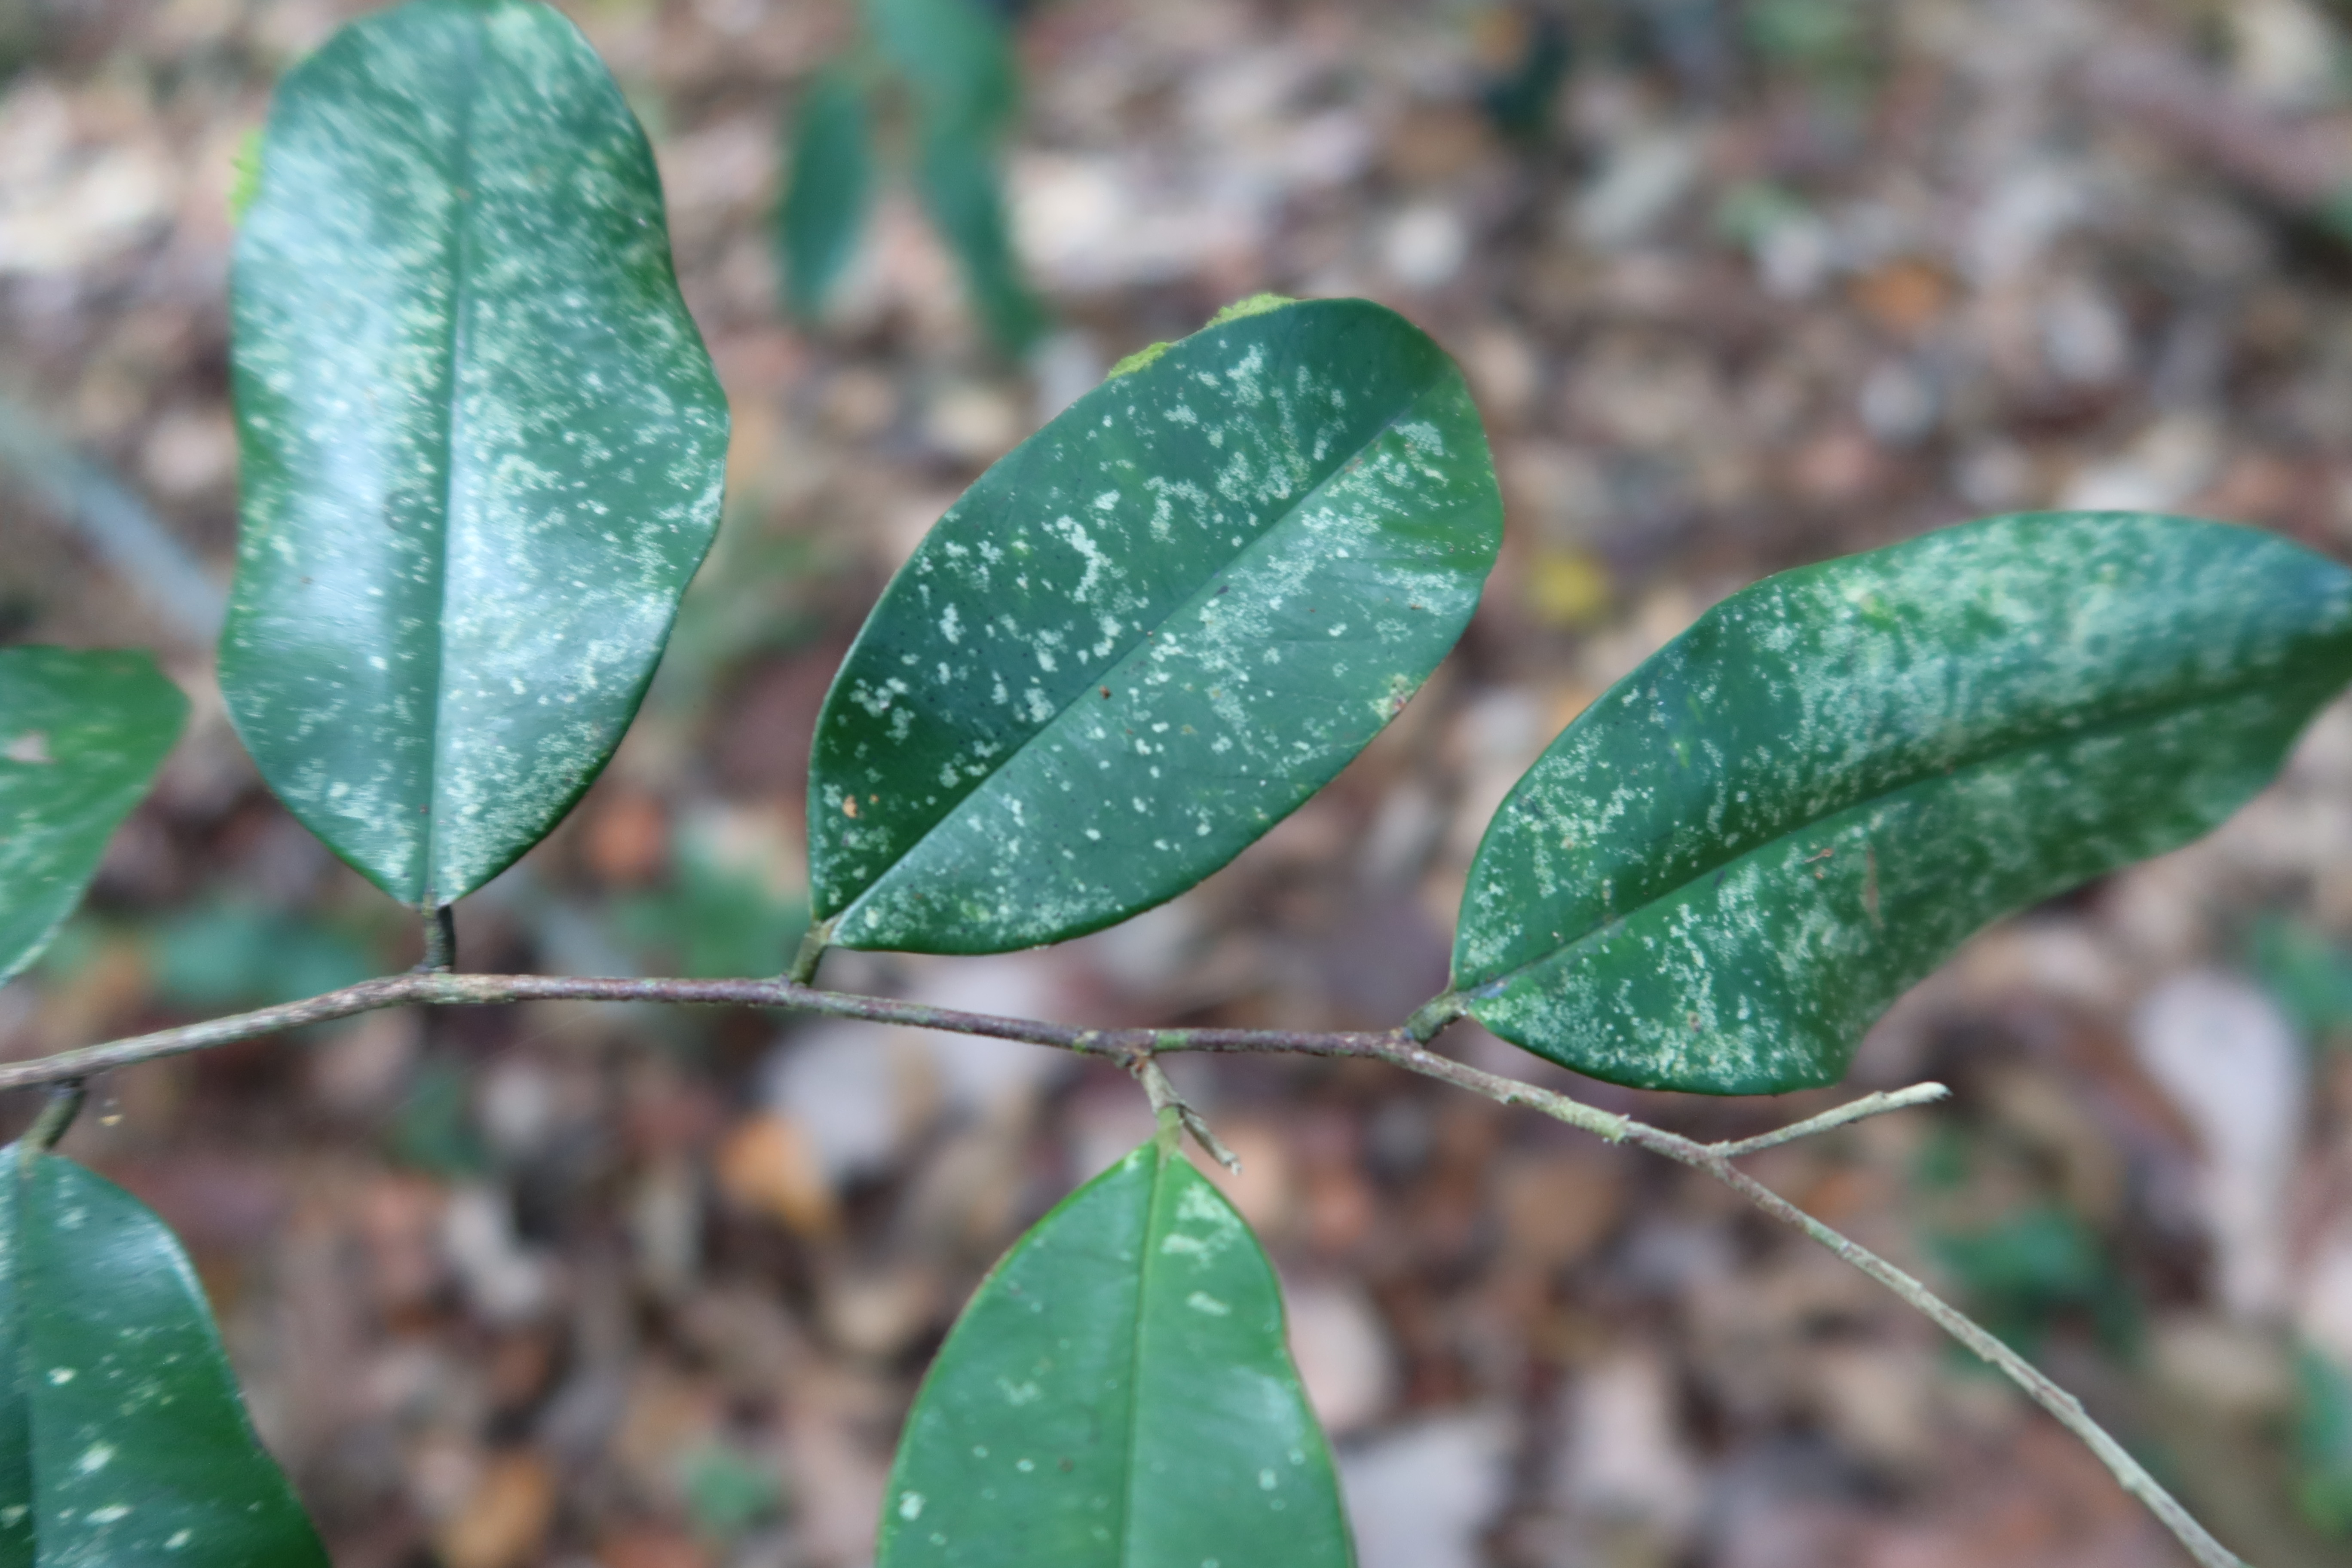
Label: Powdery mildew